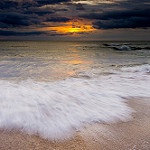
Label: sea